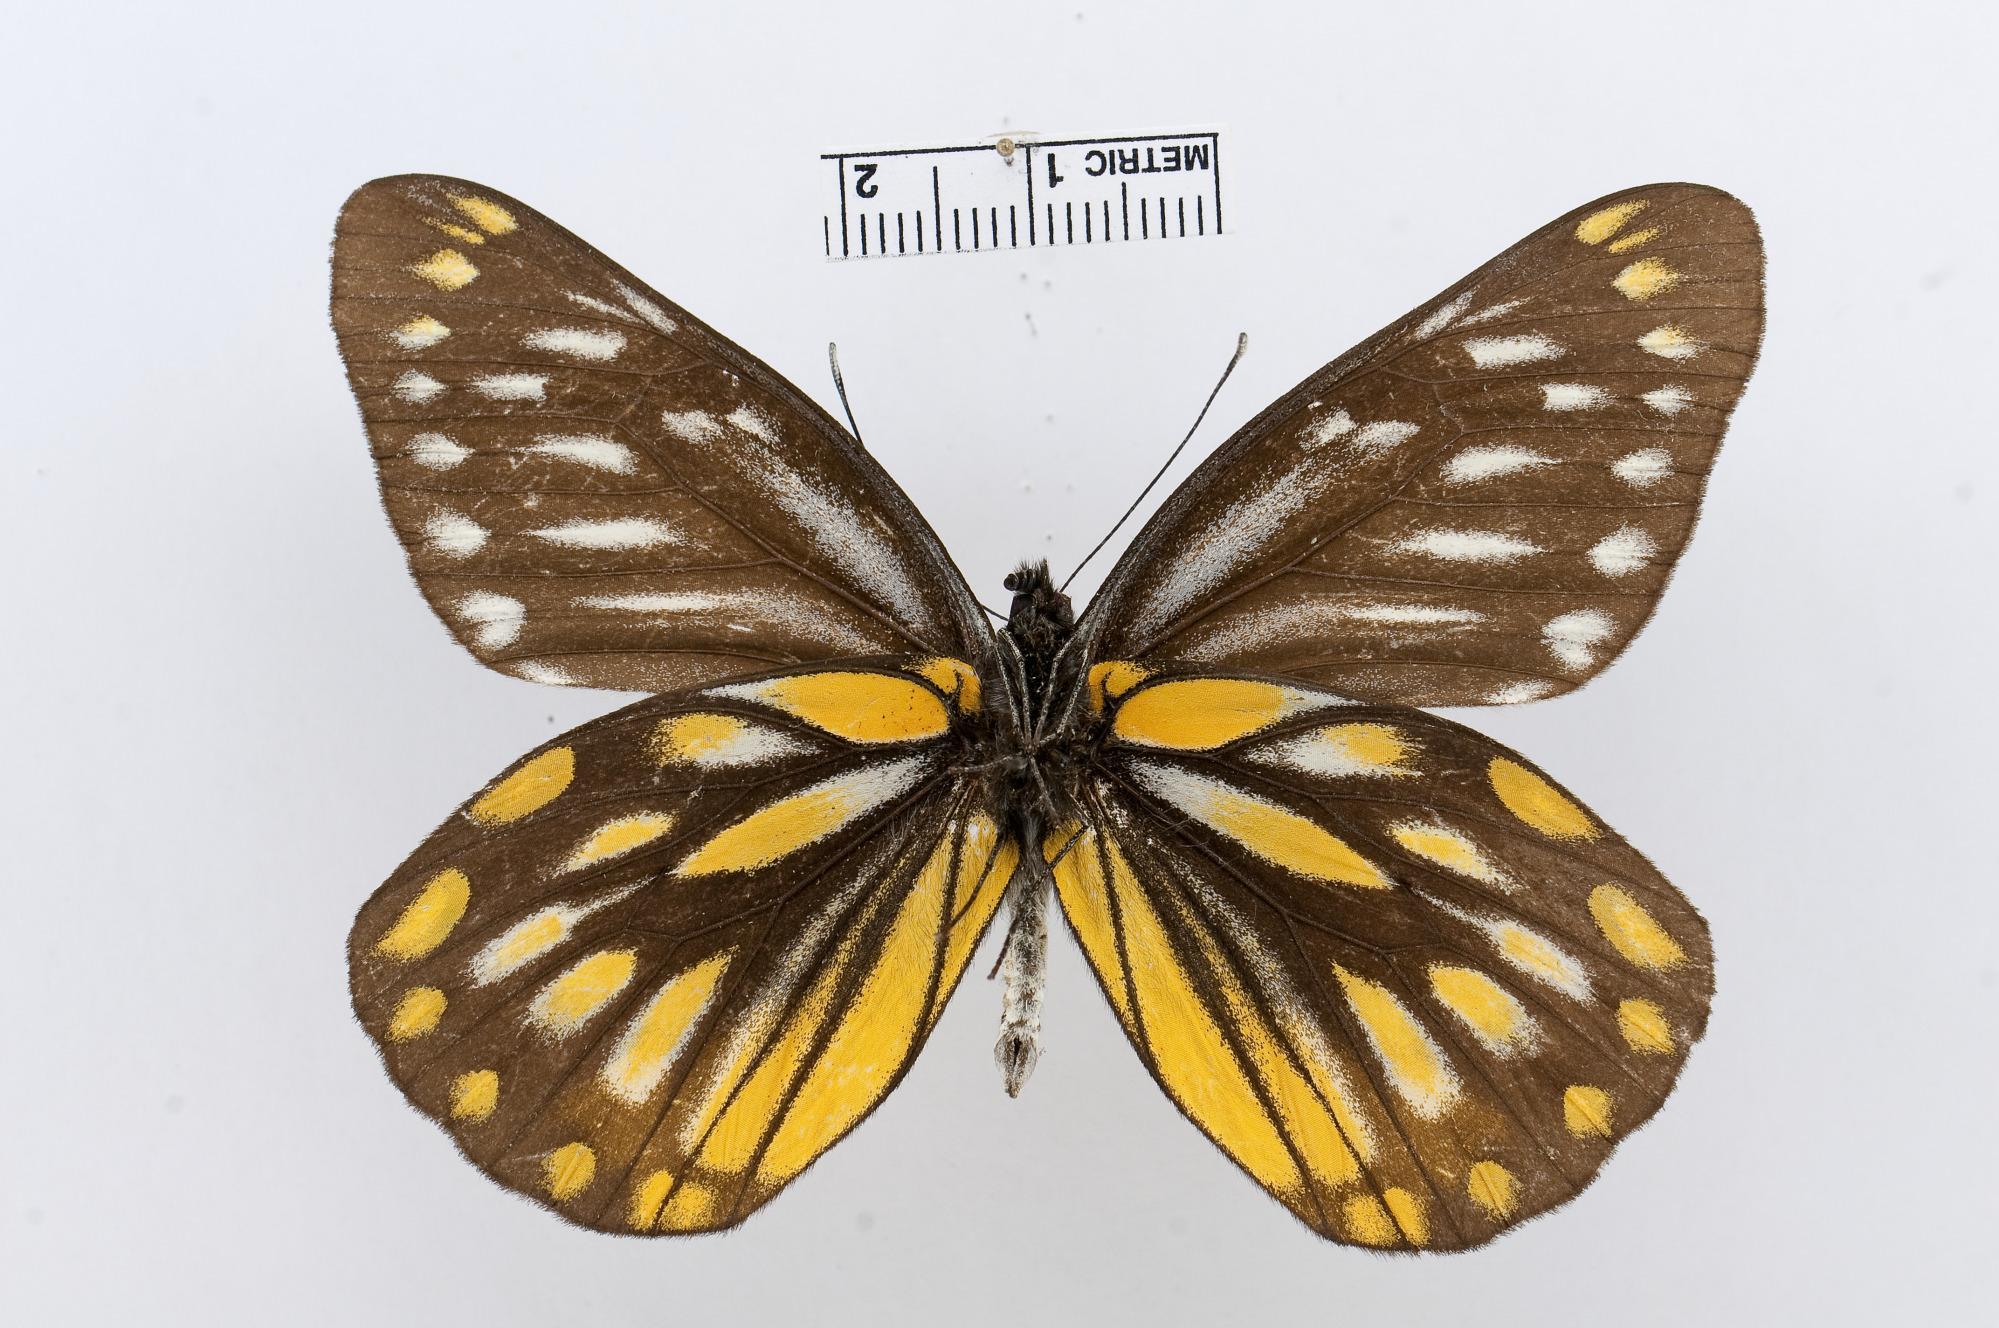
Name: Delias wilemani
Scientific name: Delias wilemani
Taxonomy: Animalia, Arthropoda, Hexapoda, Insecta, Lepidoptera, Pieridae, Pierinae